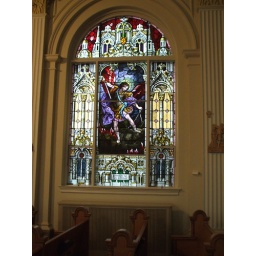
Stained glass window in the Motherhouse